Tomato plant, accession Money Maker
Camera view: tilt-top (135 deg); turntable rotation: 30 degrees
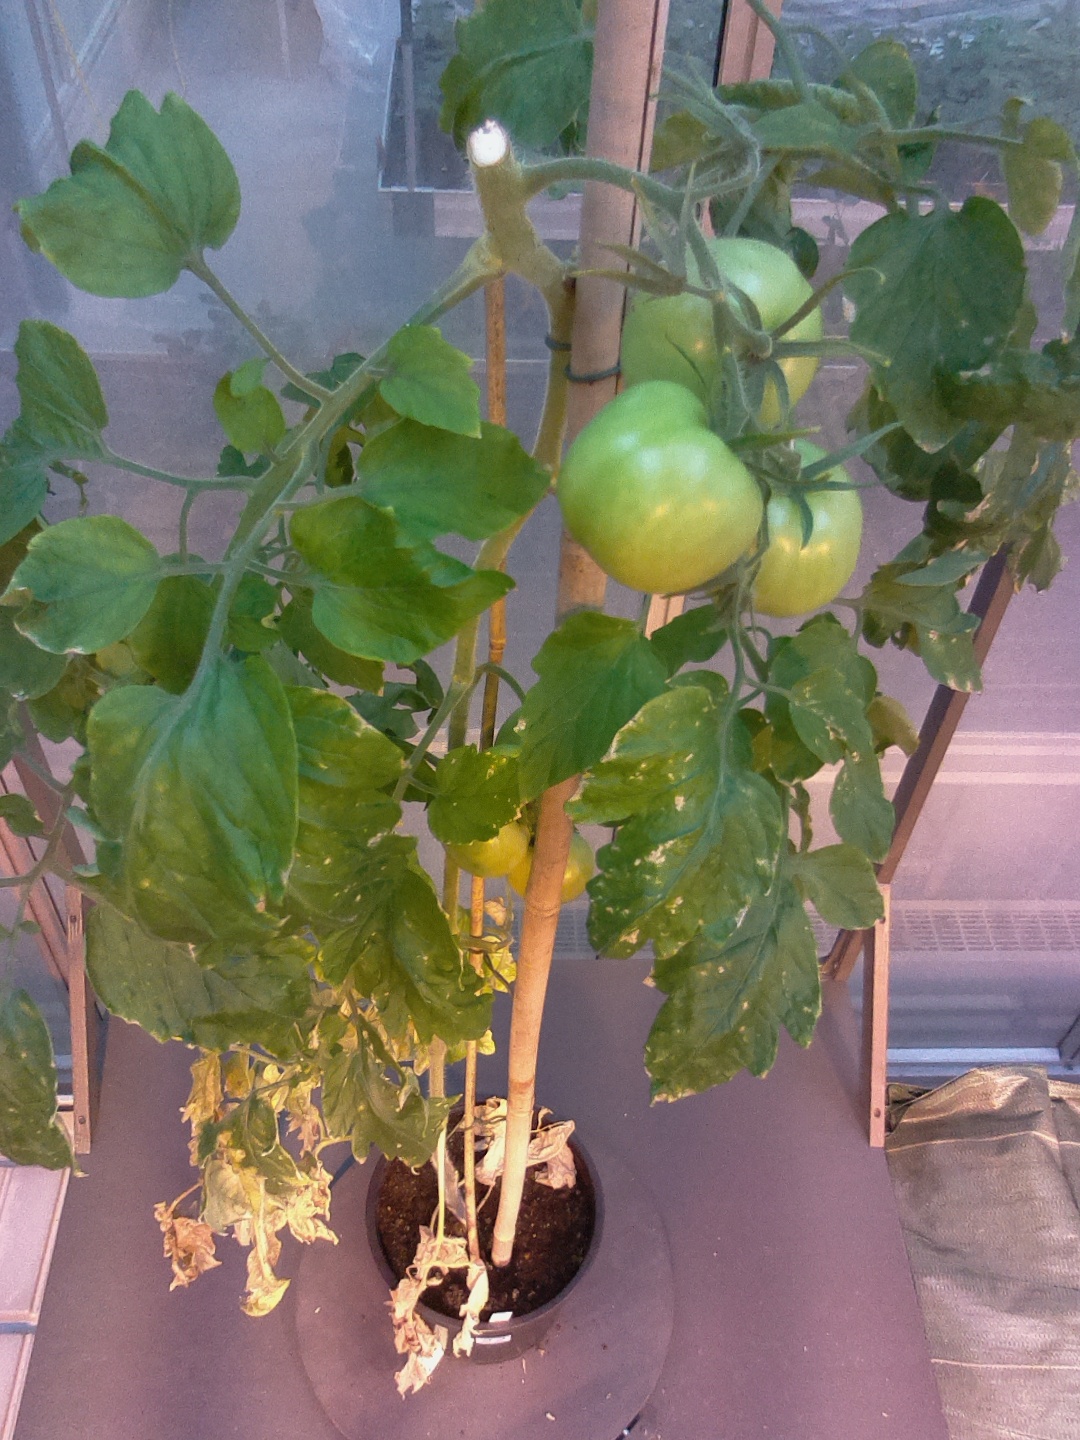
BBCH growth stage 79: 90% -100% of final fruit size